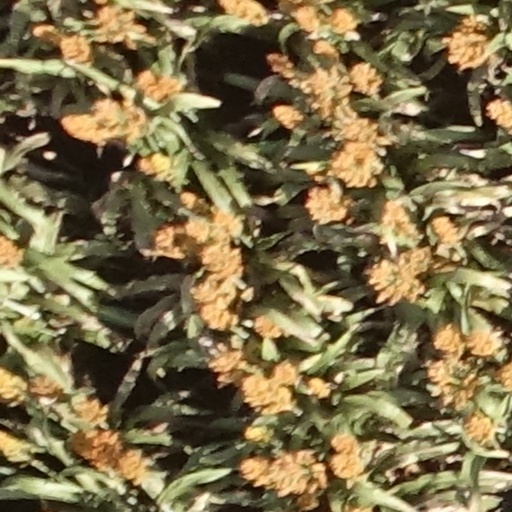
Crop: sorghum